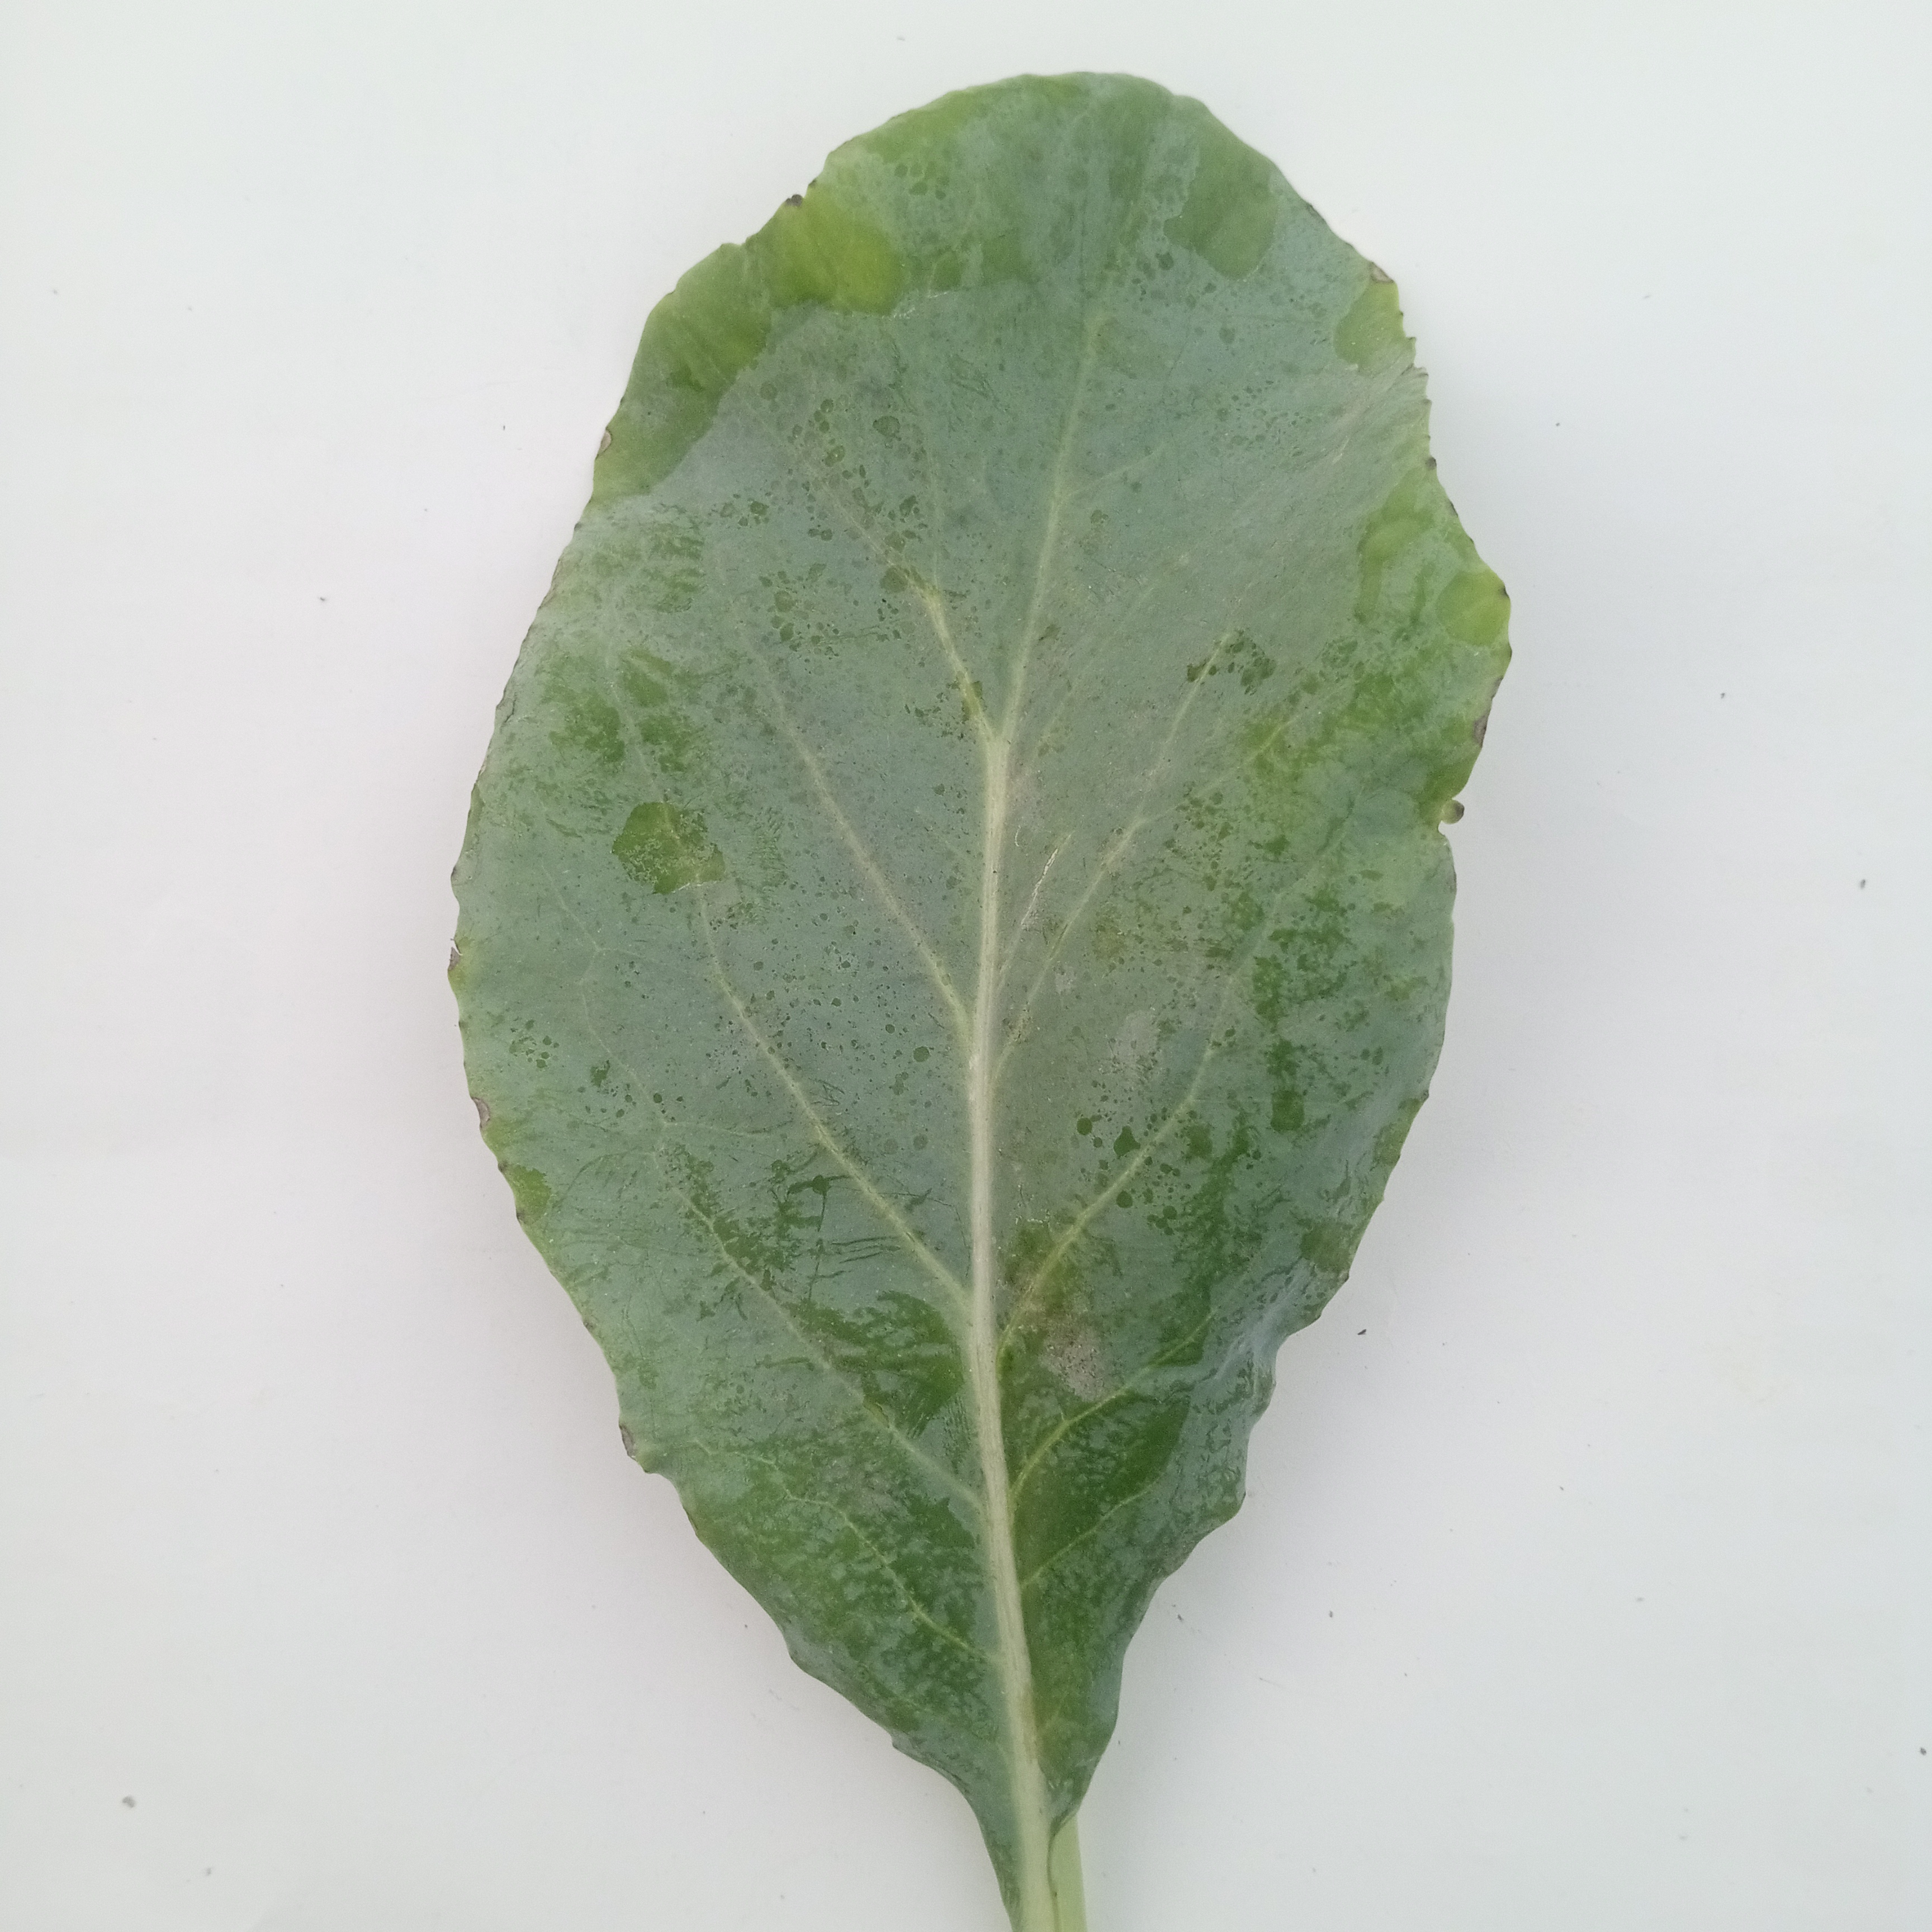
Label: Healthy